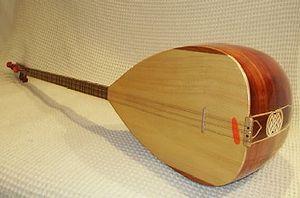
Les Alpes dinariques ou Dinarides sont un massif montagneux des Balkans occidentaux qui doivent leur nom au mont Dinara. Elles s'élèvent entre la plaine de Pannonie au nord-est et la mer Adriatique au sud-ouest, en plusieurs chaînes montagneuses orientées principalement selon un axe nord-ouest/sud-est, de la Slovénie au nord de l'Albanie où culmine leur plus haut sommet, à 2 692 mètres d'altitude : le Maja Jezercë. Elles couvrent au total six pays reconnus internationalement, auxquels peut s'ajouter le Kosovo. La plus grande ville est Sarajevo, capitale de la Bosnie-Herzégovine. Trois climats distincts influencent le massif : méditerranéen à l'ouest, montagnard au centre, où le relief est le plus élevé, et continental à l'est.
L'alévisme regroupe des membres de l'islam dits hétérodoxes et revendique en son sein la tradition universelle et originelle de l'islam et plus largement de toutes les religions monothéistes. L'alévisme se rattache au chiisme duodécimain à travers le sixième imam et à Haci Bektaş Veli, fondateur de l'ordre des bektachi dont la généalogie mythique remonte aussi au sixième imam. Il se classe dans les traditions soufies et ses croyances sont assimilables au panenthéisme. Bien qu'il soit de tradition très ancienne, certains voient en l'alévisme une philosophie et une croyance propre à lui-même hors de l'islam, et d'autres un courant « libéral » ou « progressiste » de l'islam dont les dogmes diffèrent de ceux du sunnisme et du chiisme dit jafarisme.